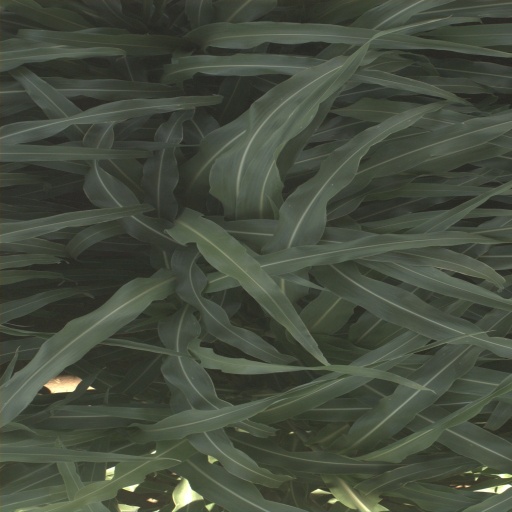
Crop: sorghum